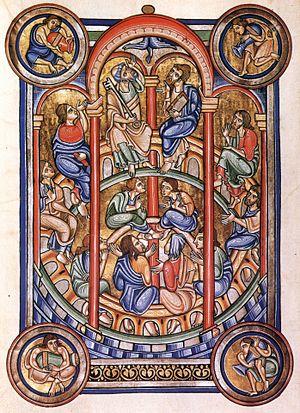
Le sacramentaire de Berthold est un manuscrit enluminé du XIIIᵉ siècle composé à l'abbaye de Weingarten qui est conservé à la Pierpont Morgan Library de New York sous la cote M. 710.
L'enluminure romane désigne la décoration des manuscrits propre à l'art roman. Ce style se développe en France au cours du début du XIᵉ siècle pour s'étendre à la quasi-totalité de l'Europe occidentale chrétienne. Elle disparait pour laisser place à l'enluminure gothique à la fin du XIIᵉ siècle en France et en Angleterre, mais seulement au cours du XIIIᵉ siècle en Allemagne par exemple.